Monstruos Supersanos

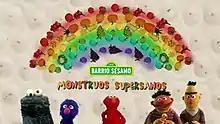
Monstruos Supersanos title card

Monstruos Supersanos is a "Sesame Street" mini-series that debuted in June 2012. The 5 to 7-minute series focuses on activities and foods that keep one healthy. Sesame Workshop produced 26 episodes in English, which initially aired dubbed in Spain on Antena 3 as a "Barrio Sésamo" mini-series called "Monstruos Supersanos". Around 2011, the segments were also released in Latin America.